Weike Wang

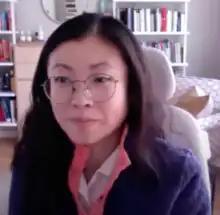
Wang in 2021

Weike Wang is a Chinese-American author of the novel "Chemistry", which won the 2018 PEN/Hemingway Award.